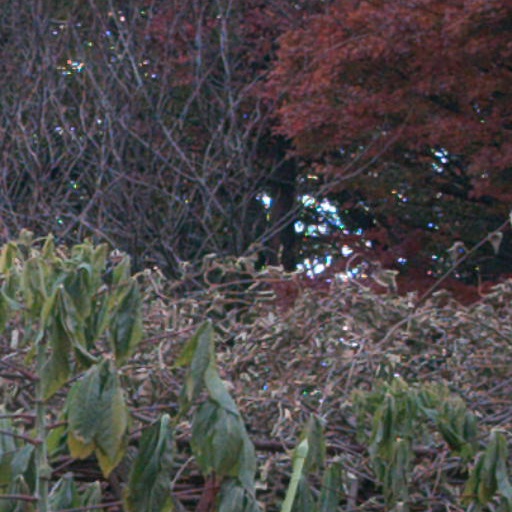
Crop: cassava